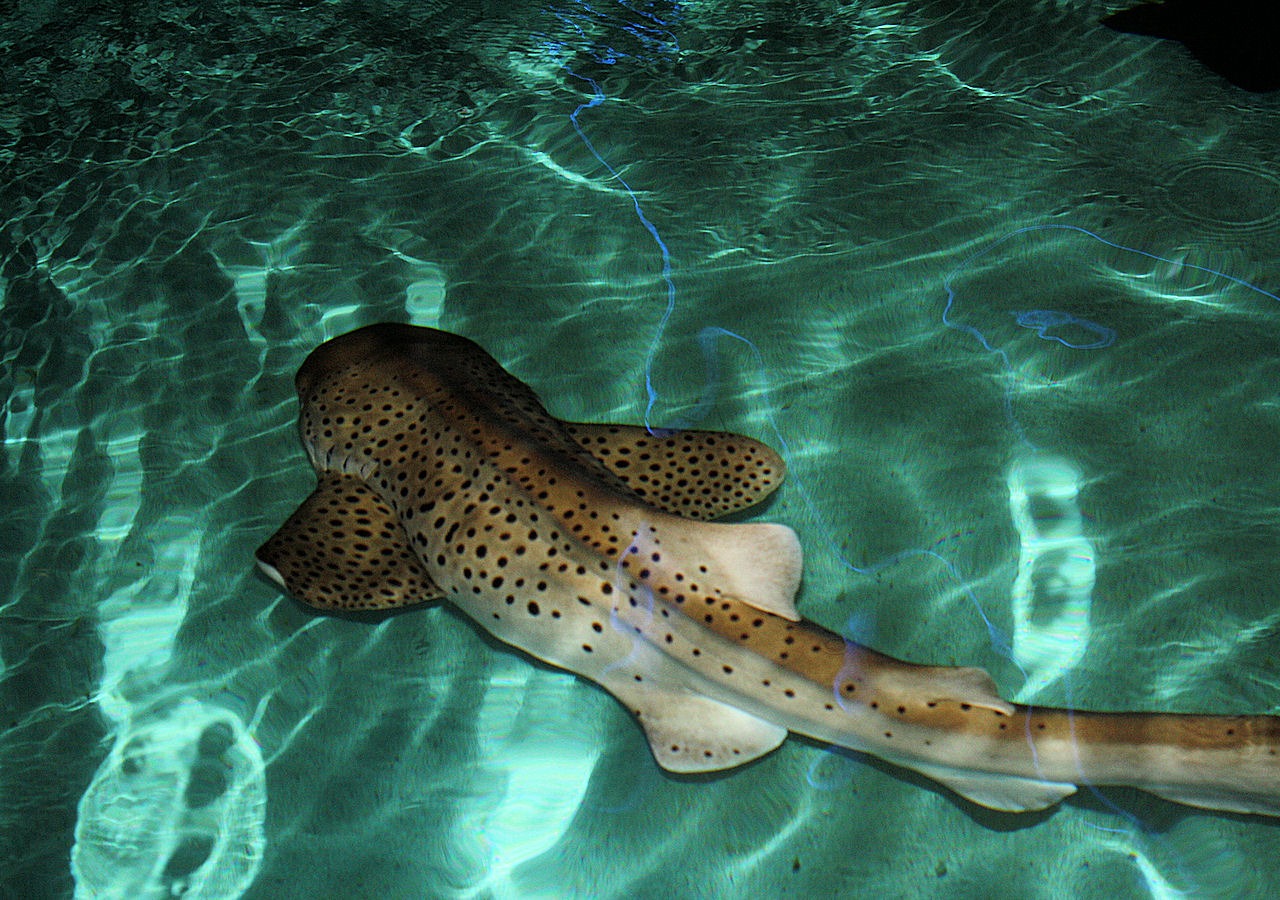
water, nature, underwater, biology, fish, invertebrate, tiger, aquarium, animals, organism, marine biology, marine invertebrates, deep sea fish